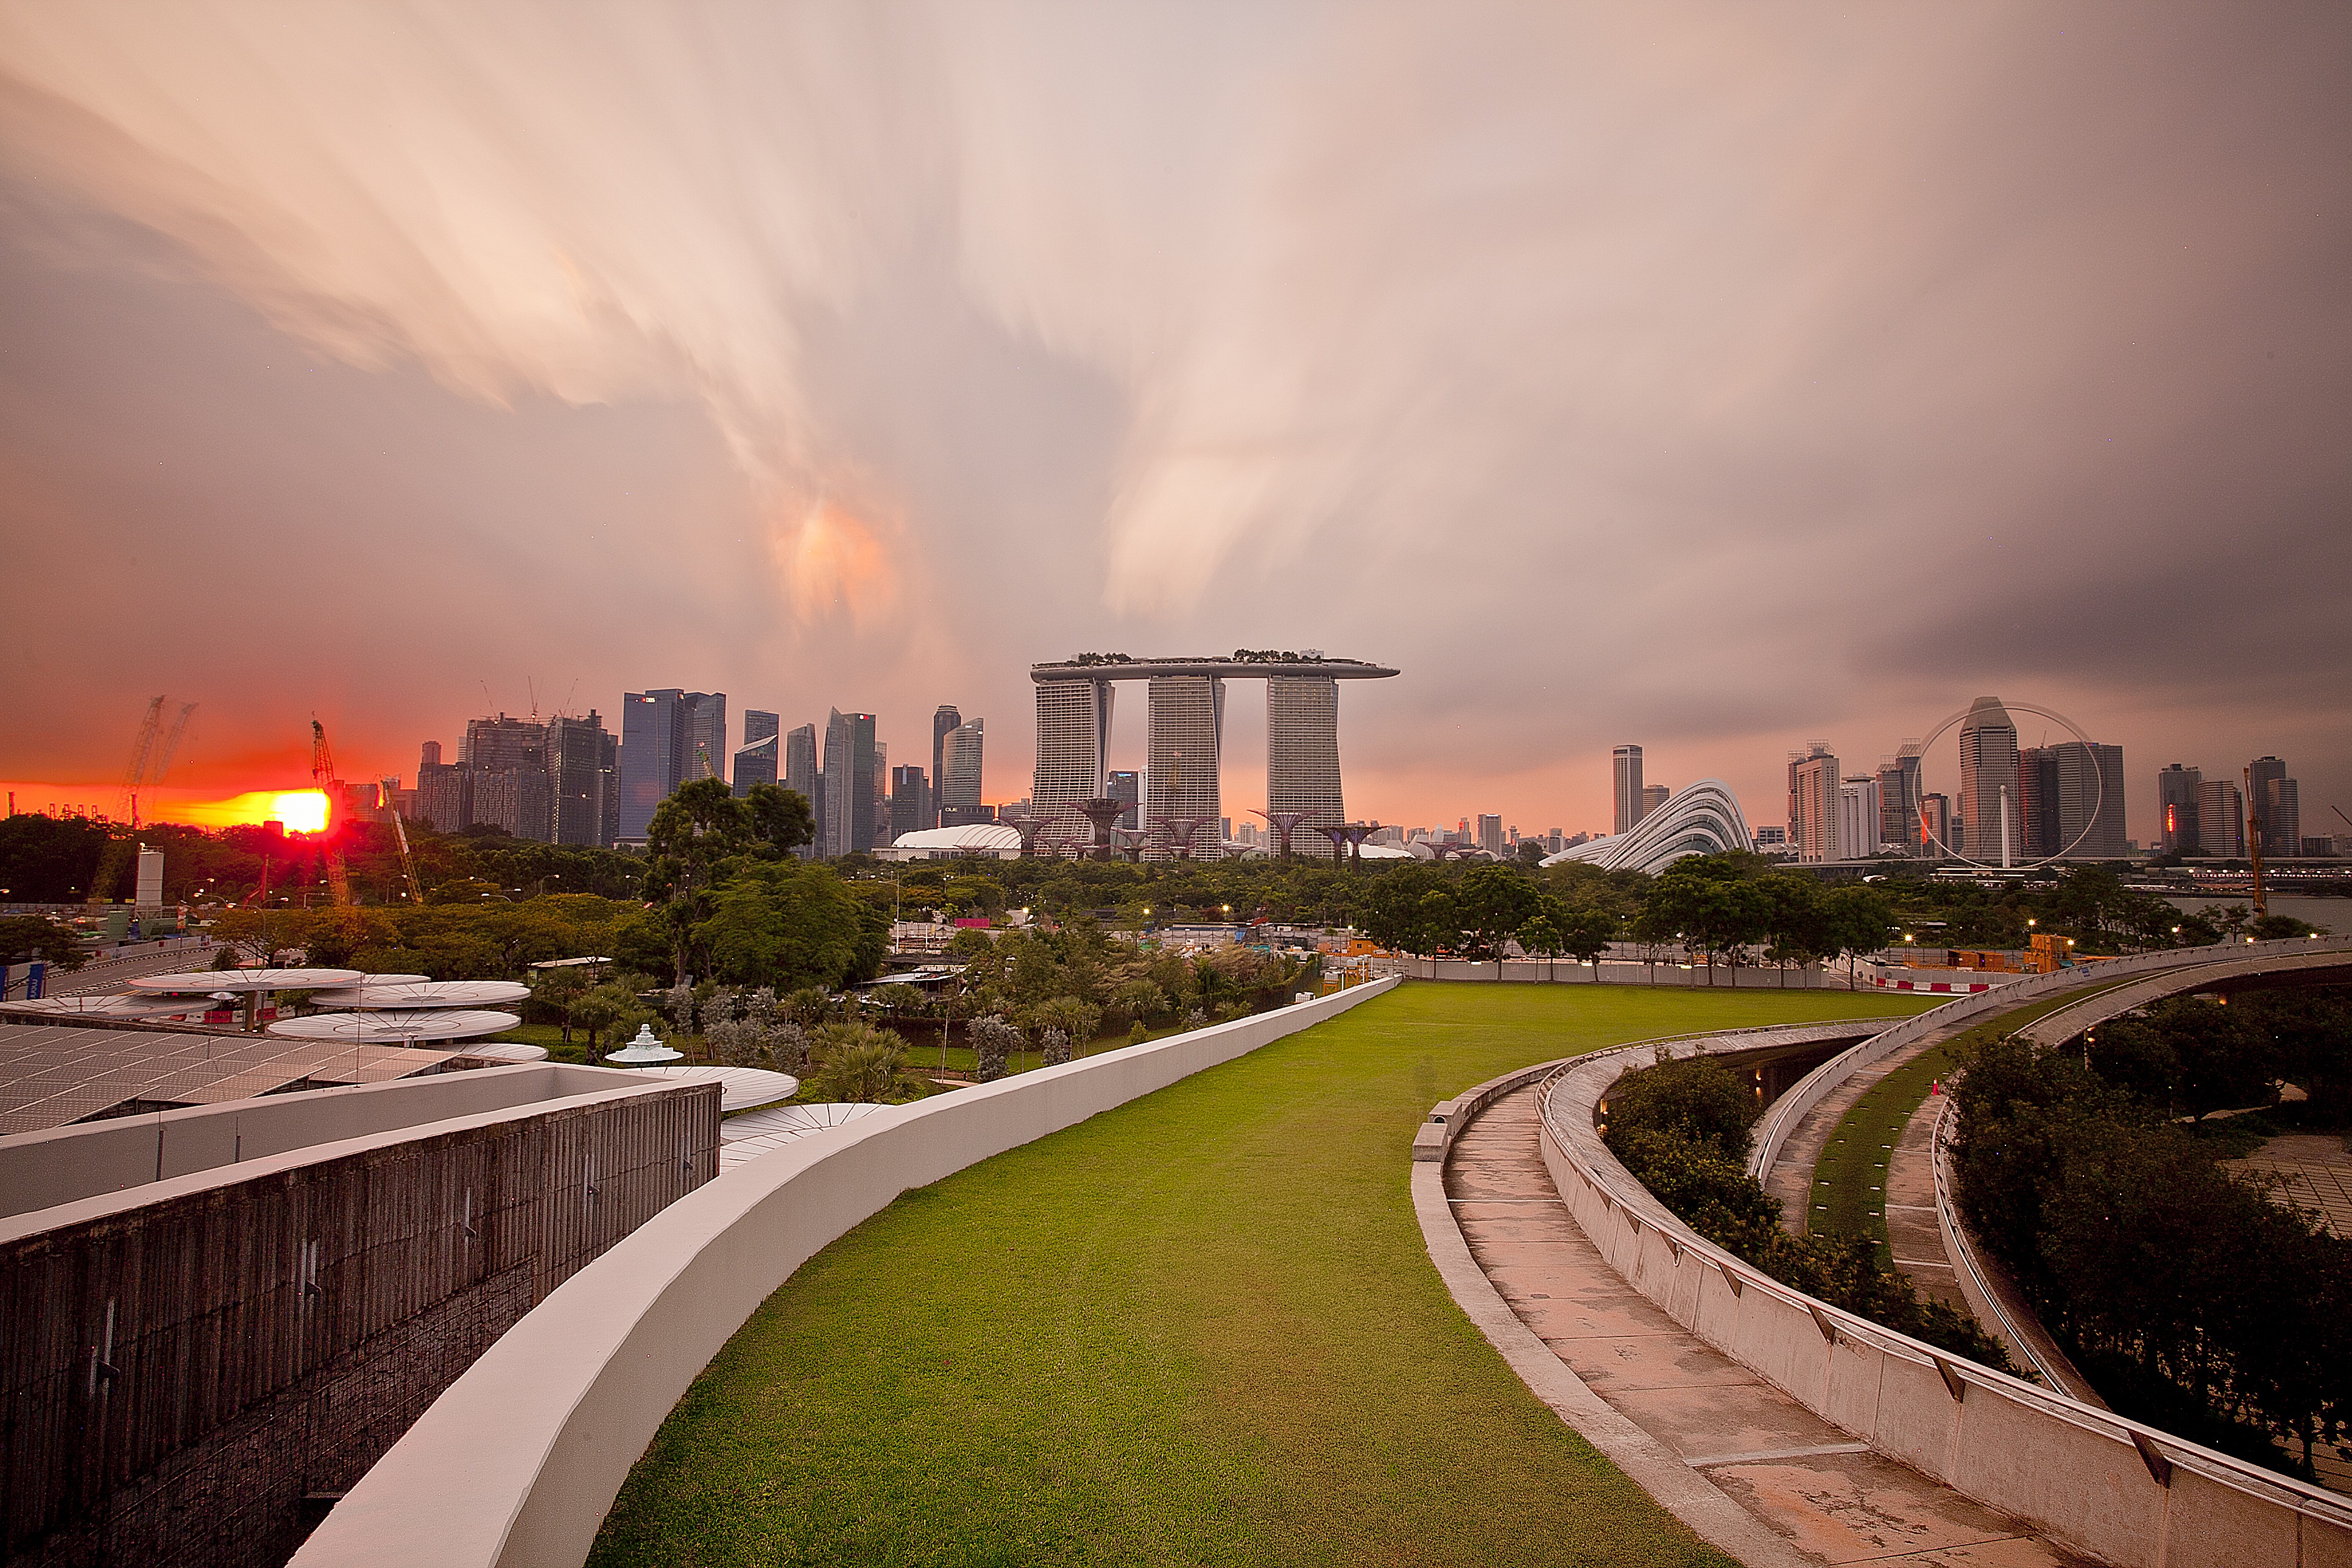
path, sand, horizon, cloud, sunset, skyline, night, morning, city, cityscape, vacation, travel, dusk, sign, evening, direction, reflection, relax, tower, balance, natural, weather, landmark, care, rest, leisure, relaxation, composite, luxury, happy, hotel, hot, composition, way, longexposure, cbd, enjoy, guide, mbs, guidance, urban area, atmospheric phenomenon, human settlement, atmosphere of earth, marinabaysandhotel, marinabarrage